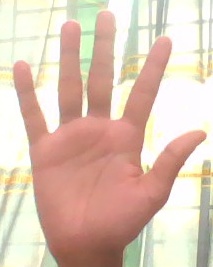
ASL sign: 5